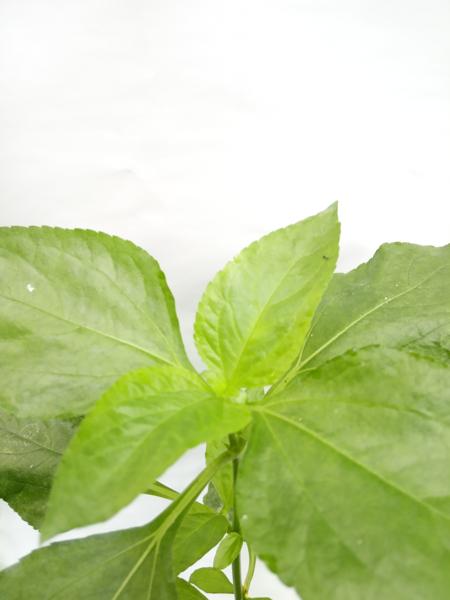
Weed species: Synedrella nodiflora